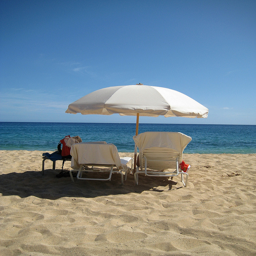
Two lounge chairs beneath an umbrella on the sand at the beach
A white umbrella and beach chairs sitting on the beach.
Two chairs and an umbrella on the beach.
A couple of lawn chairs sitting on a sandy beach covered by an umbrella.
Two white chairs beneath an umbrella on a sandy beach.